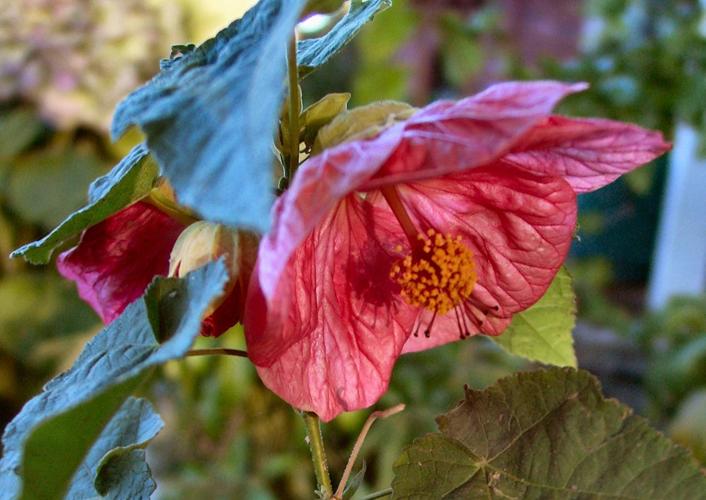
Label: camellia